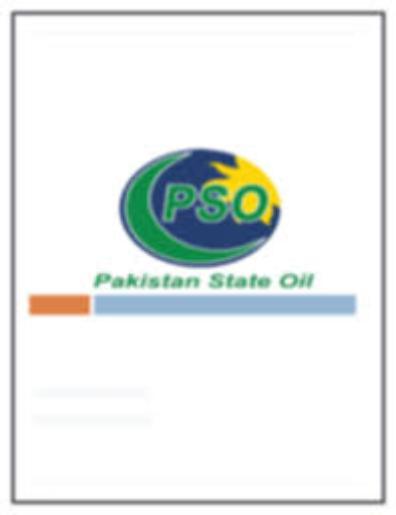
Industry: Transportation